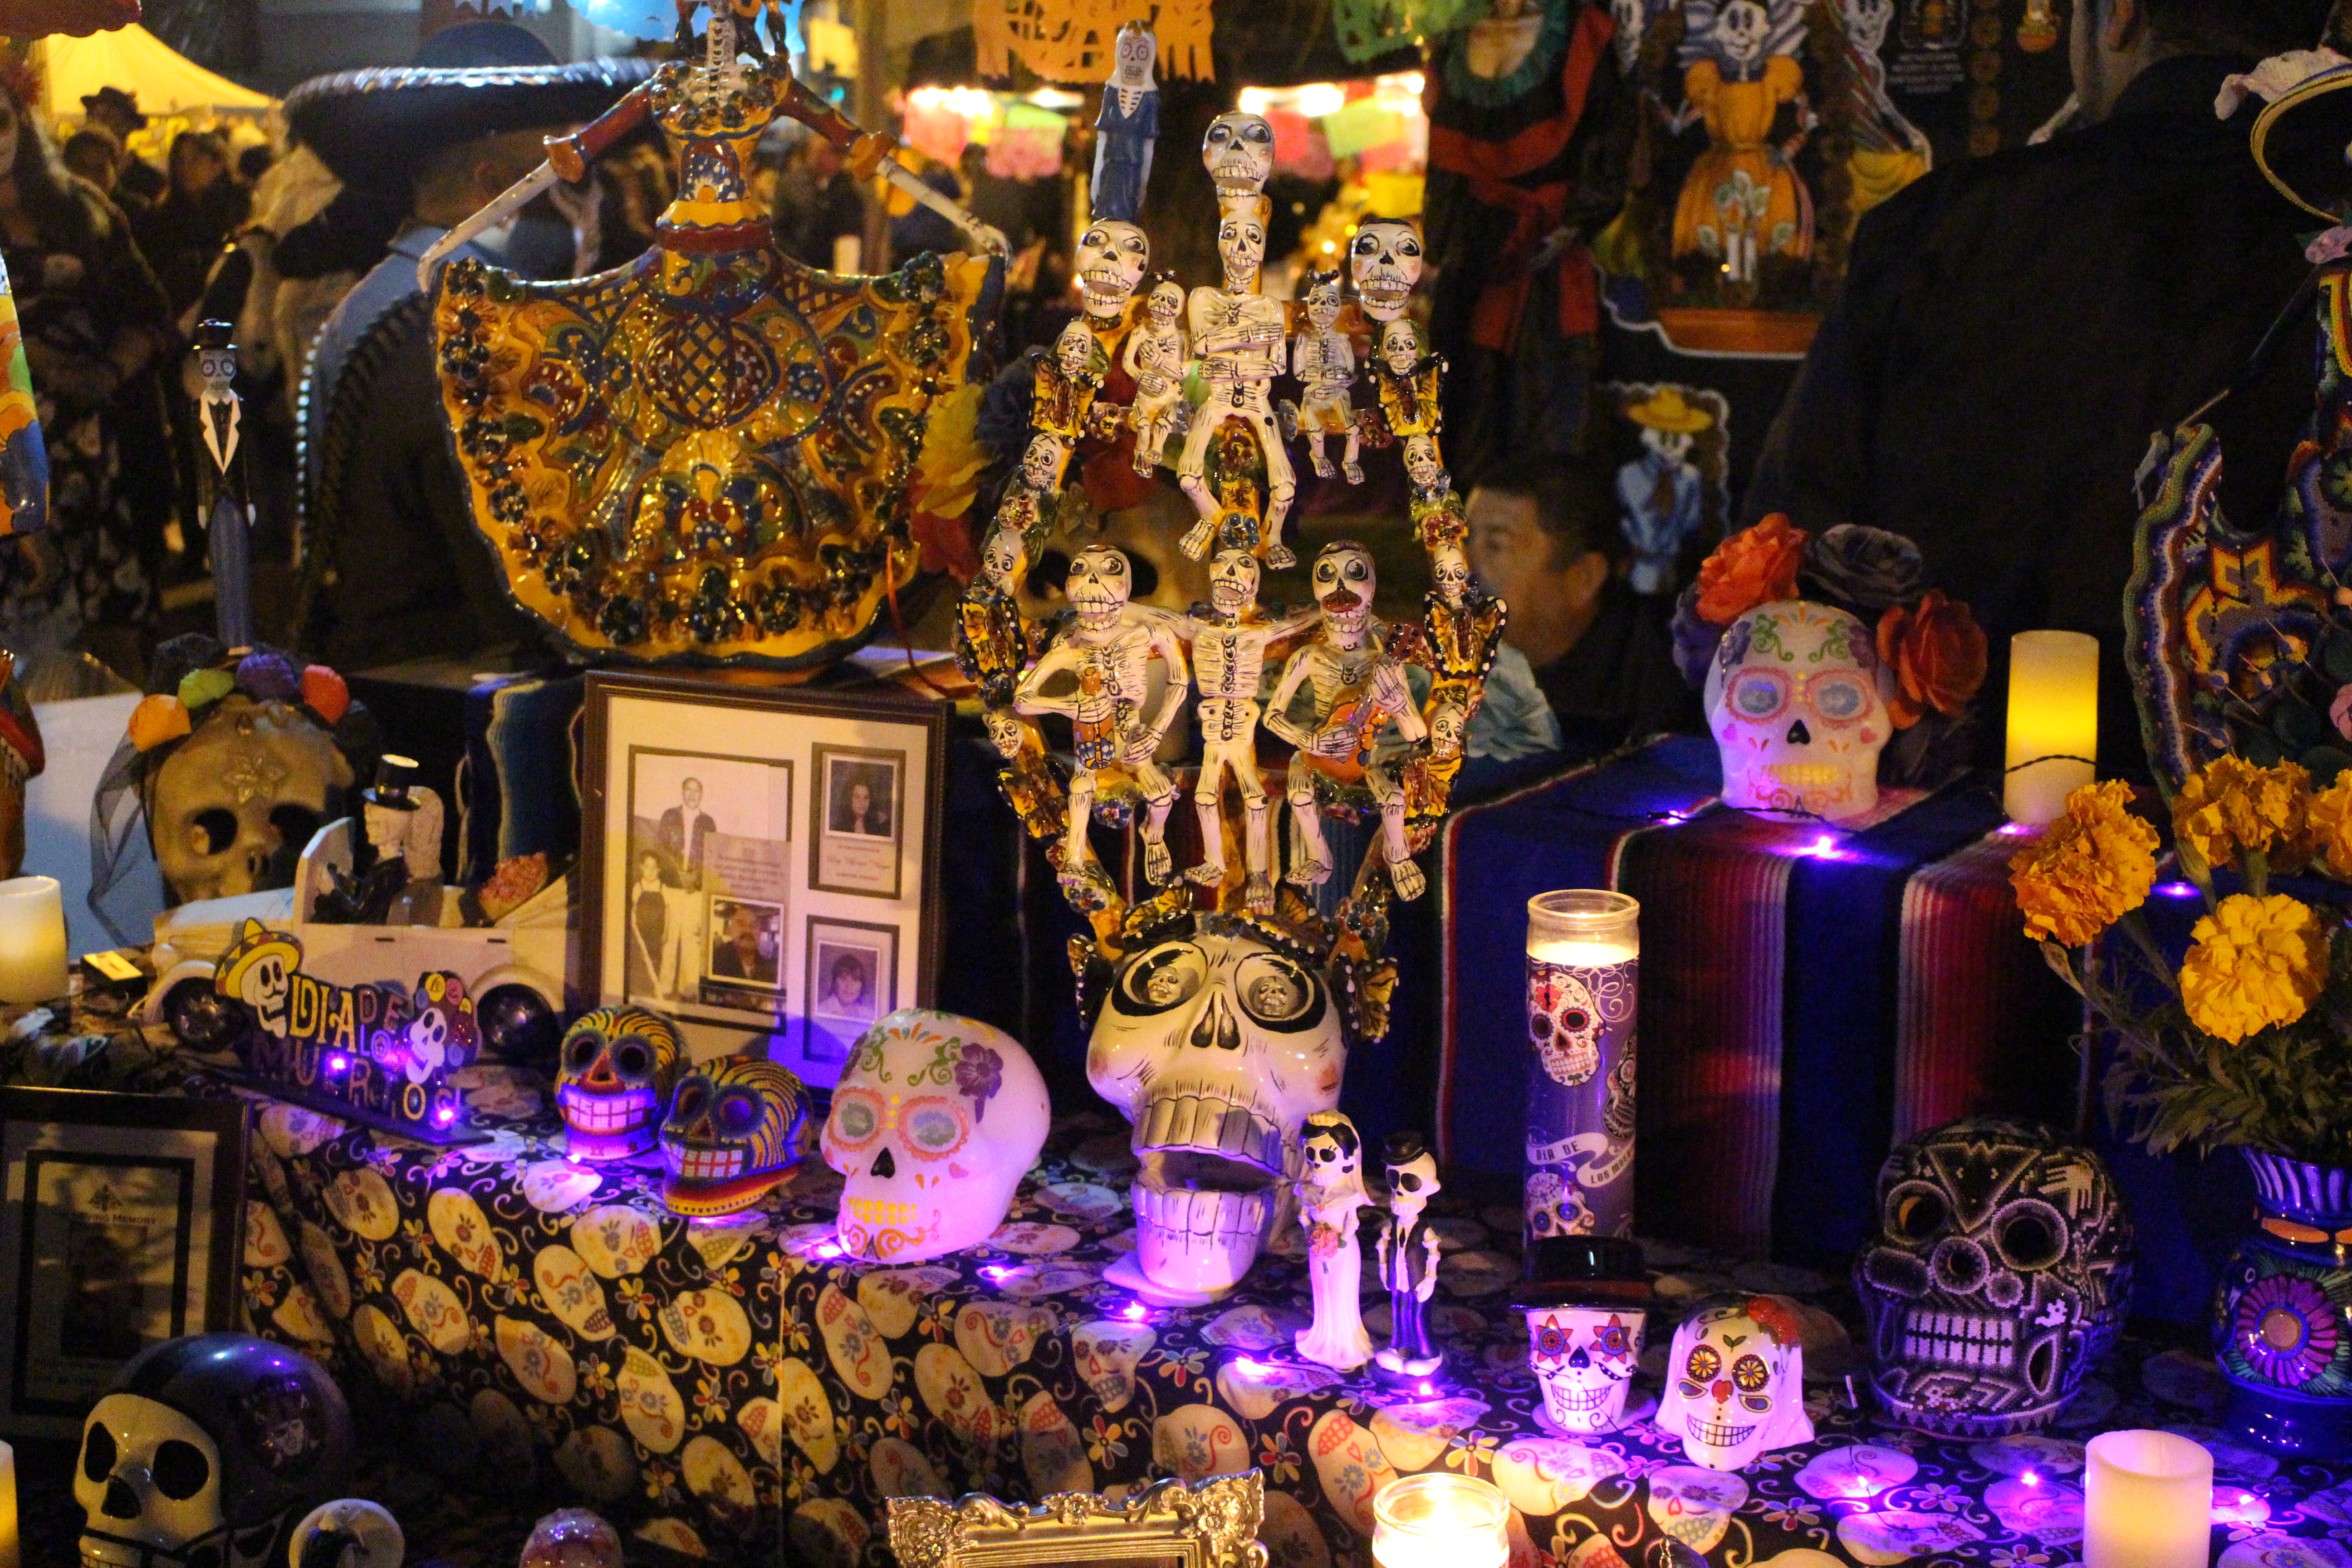
nighttime, nightlife, altar, offering, honor, lighting, purple, city, tradition, night, event, festival, tourism, shrine